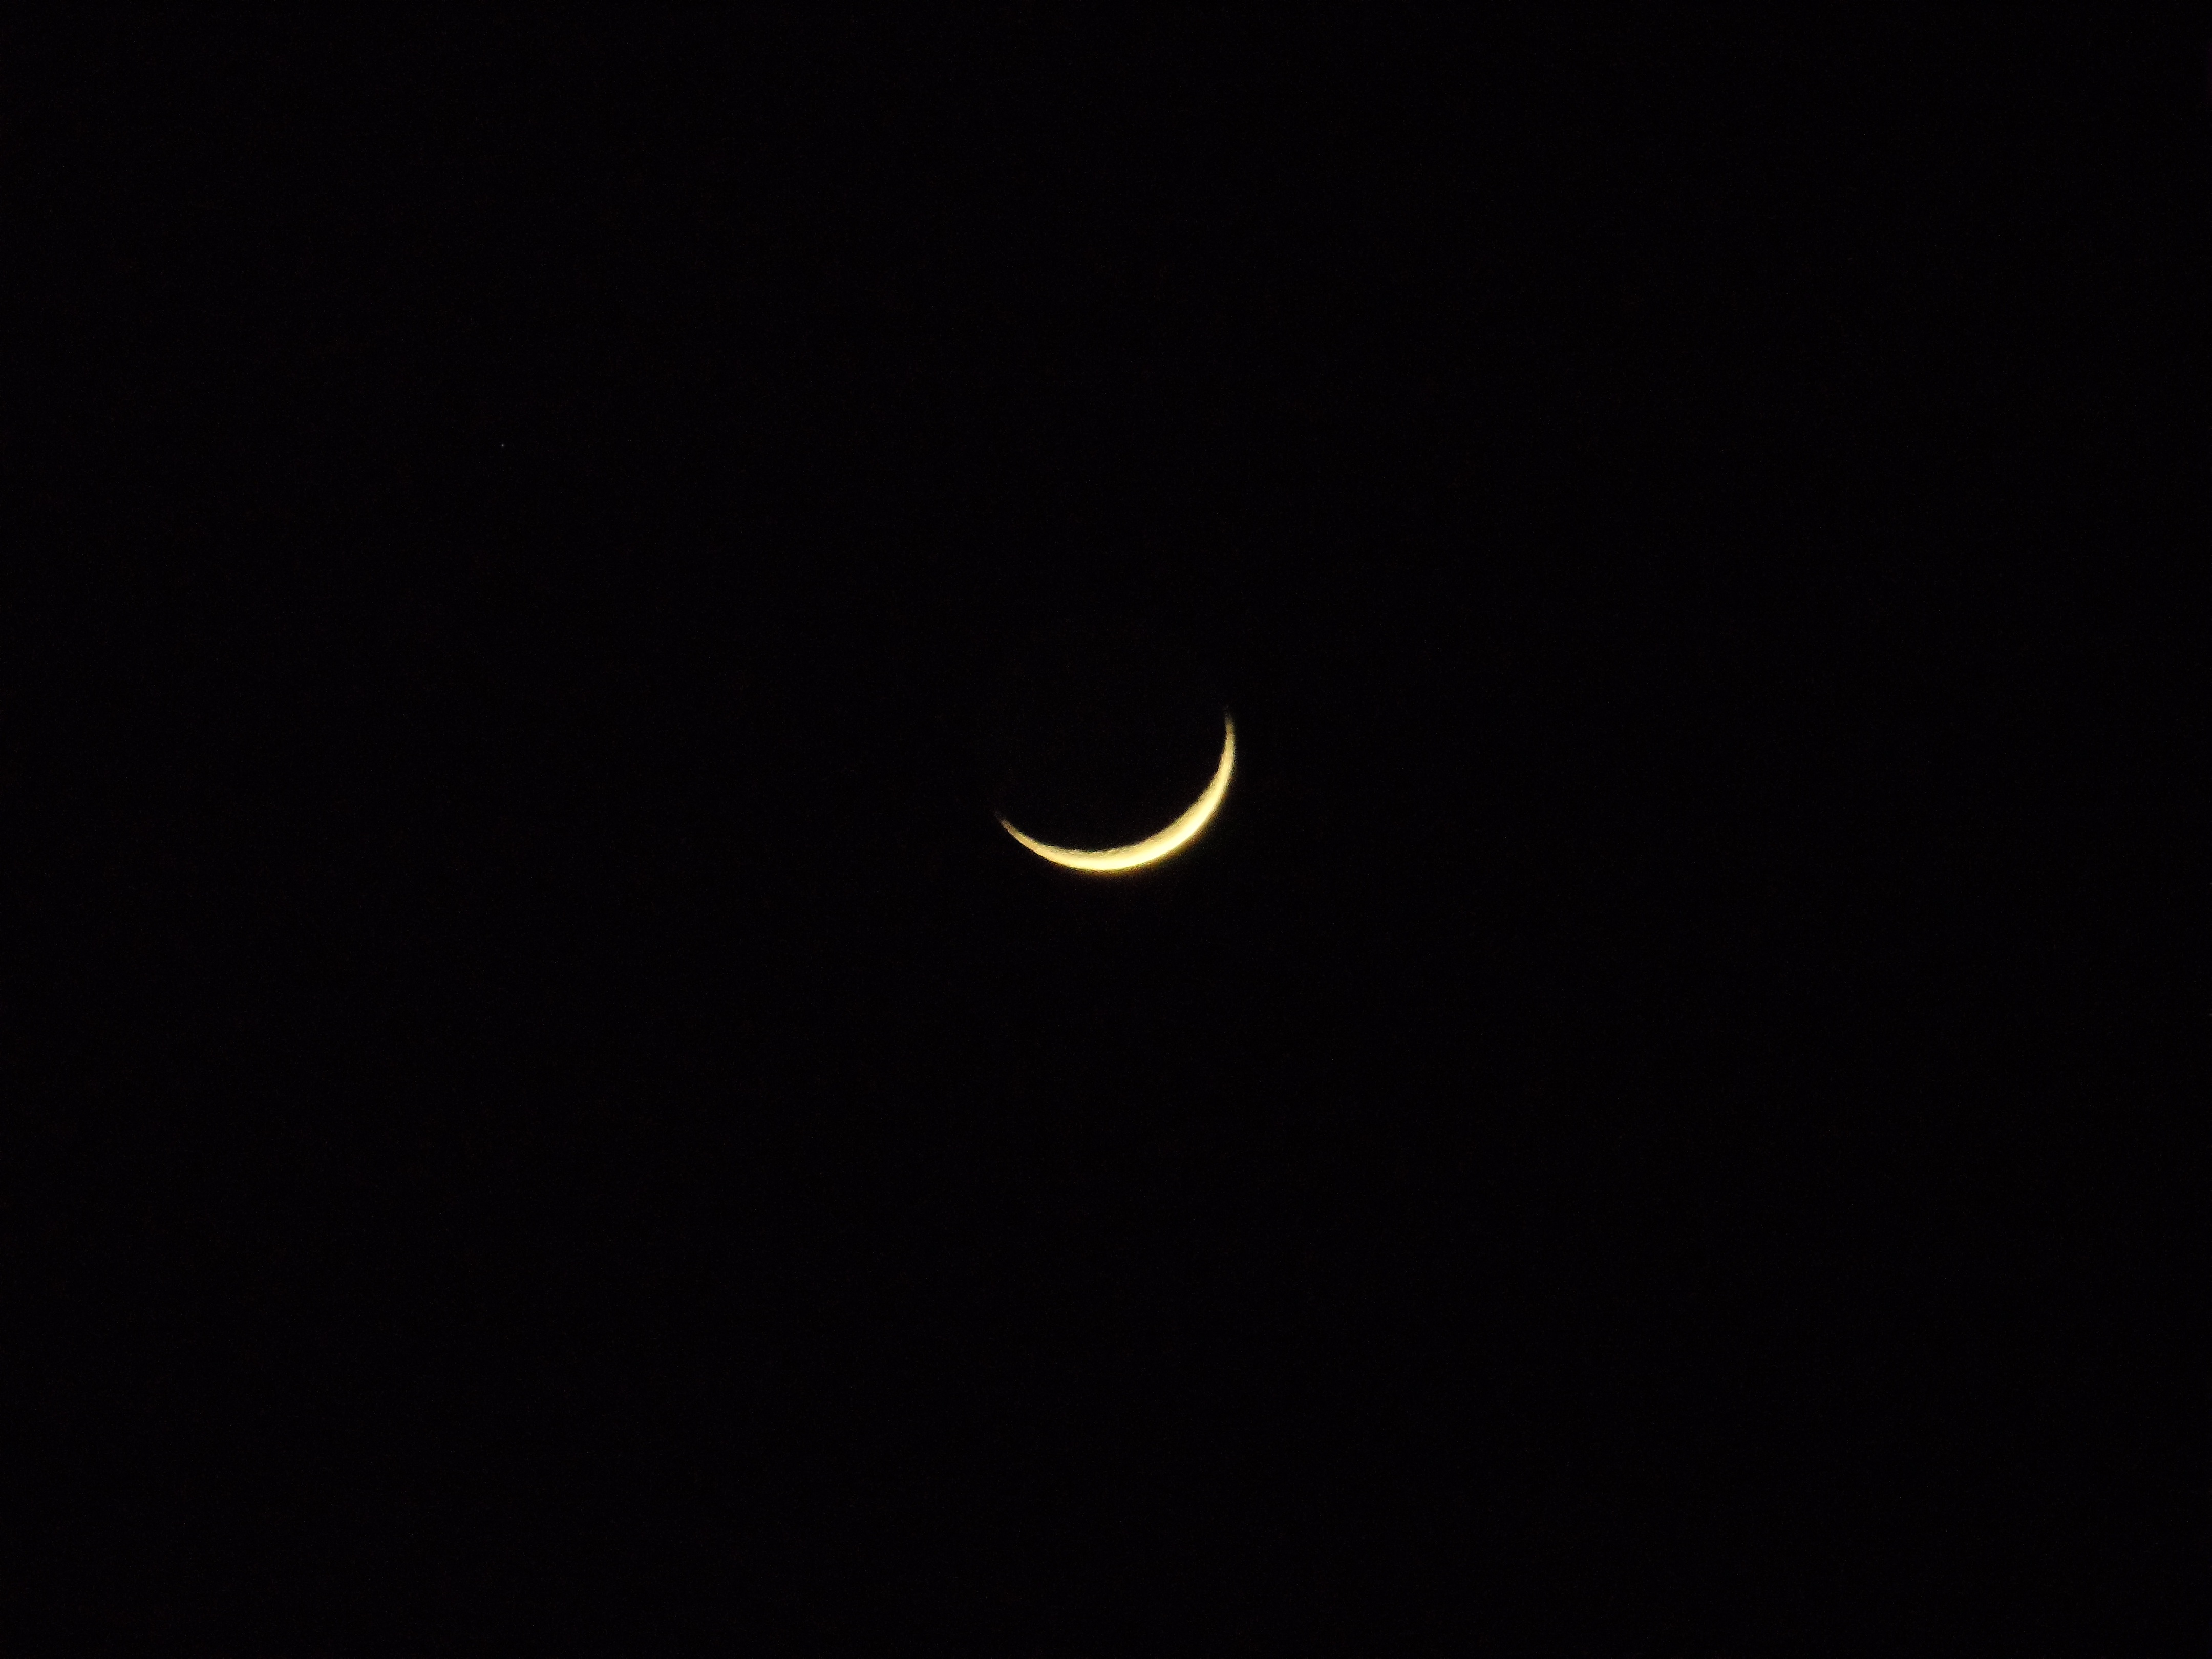
darkness, moon, circle, eclipse, crescent, celestial event